Autobiographical memory

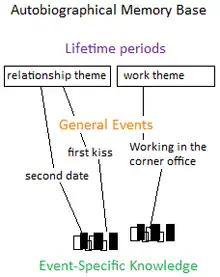
Hierarchical structure of the autobiographical knowledge base

These three areas are organized in a hierarchy within the autobiographical knowledge base and together make up the overall life story of an individual. Knowledge stored in lifetime periods contain cues for general events, and knowledge at the level of general events calls upon event-specific knowledge. When a cue evenly activates the autobiographical knowledge base hierarchy, all levels of knowledge become available and an autobiographical memory is formed.